Near East

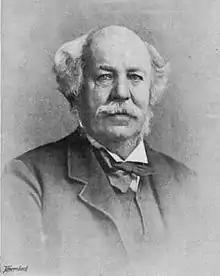
Rawlinson

Until about 1855, the terms "Near East" and Far East did not refer to any particular region. The Far East, a phrase containing a noun, East, qualified by an adjective, far, could be at any location in the "far east" of the speaker's home territory. The Ottoman Empire, for example, was the far East as much as the East Indies. The Crimean War brought a change in vocabulary with the introduction of terms more familiar to the late 19th century. The Russian Empire had entered a more aggressive phase, becoming militarily active against the Ottoman Empire and also against China, with territorial aggrandizement explicitly in mind. Rethinking its policy the British government decided that the two polities under attack were necessary for the balance of power. It therefore undertook to oppose the Russians in both places, one result being the Crimean War. During that war the administration of the British Empire began promulgating a new vocabulary, giving specific regional meaning to the "Near East", the Ottoman Empire, and the "Far East", the East Indies. The two terms were now compound nouns often shown hyphenated.